Auckland Harbour Bridge

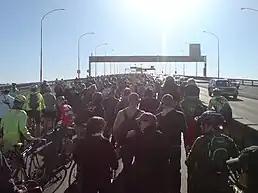
Protesters in favour of a walk and cycleway surge onto the bridge, May 2009.

When the bridge was built, rail lines and walking paths were dropped for cost reasons, and neither were they included during the clip-on construction (people can walk on the span only via guided tours). After the early 1990s increase in public transportation patronage in Auckland, the Ministry of Works and Development investigated if the 'clip-ons' could be used for a light rail system, which they found was feasible if the lanes were used exclusively for this purpose. In 2007 discussions about the addition of a cycle and footpath link were mooted. Transit noted that this would cost between NZ$20 million and $40 million.